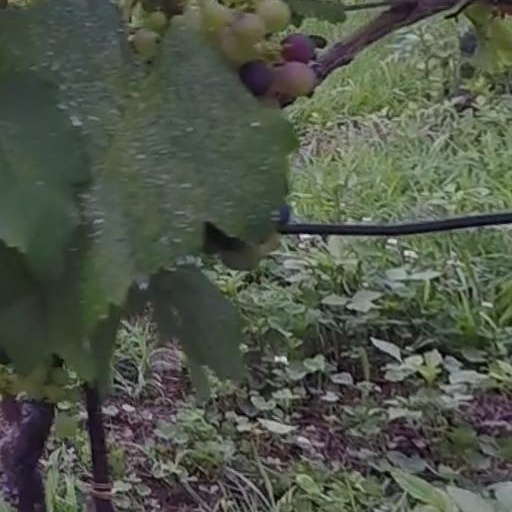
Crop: grape